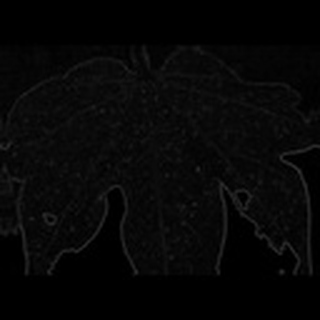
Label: cotton_aphids